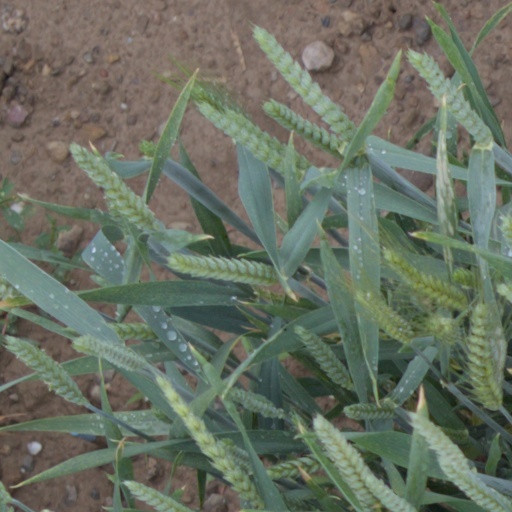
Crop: wheat